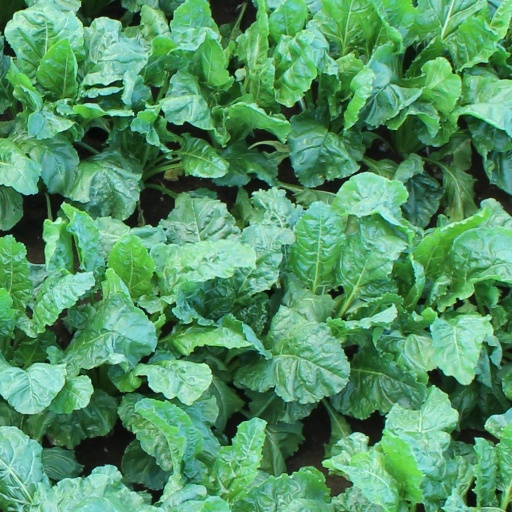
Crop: sugar beet